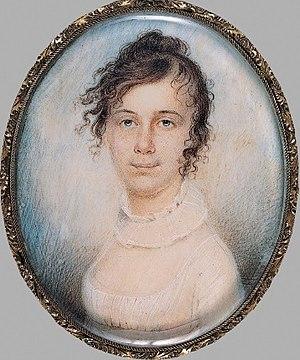
Anna Claypoole Peale, née le 6 mars 1791 à Philadelphie et morte le 25 décembre 1878 dans la même ville, est une miniaturiste américaine.